Benjamin F. Wilson

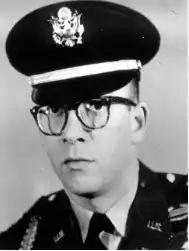
Wilson as a captain, ' 1956

Benjamin Franklin Wilson (June 2, 1921 – March 1, 1988) was a soldier in the United States Army during the Korean War. He received the Medal of Honor for his actions on June 5, 1951, during the UN May–June 1951 counteroffensive.